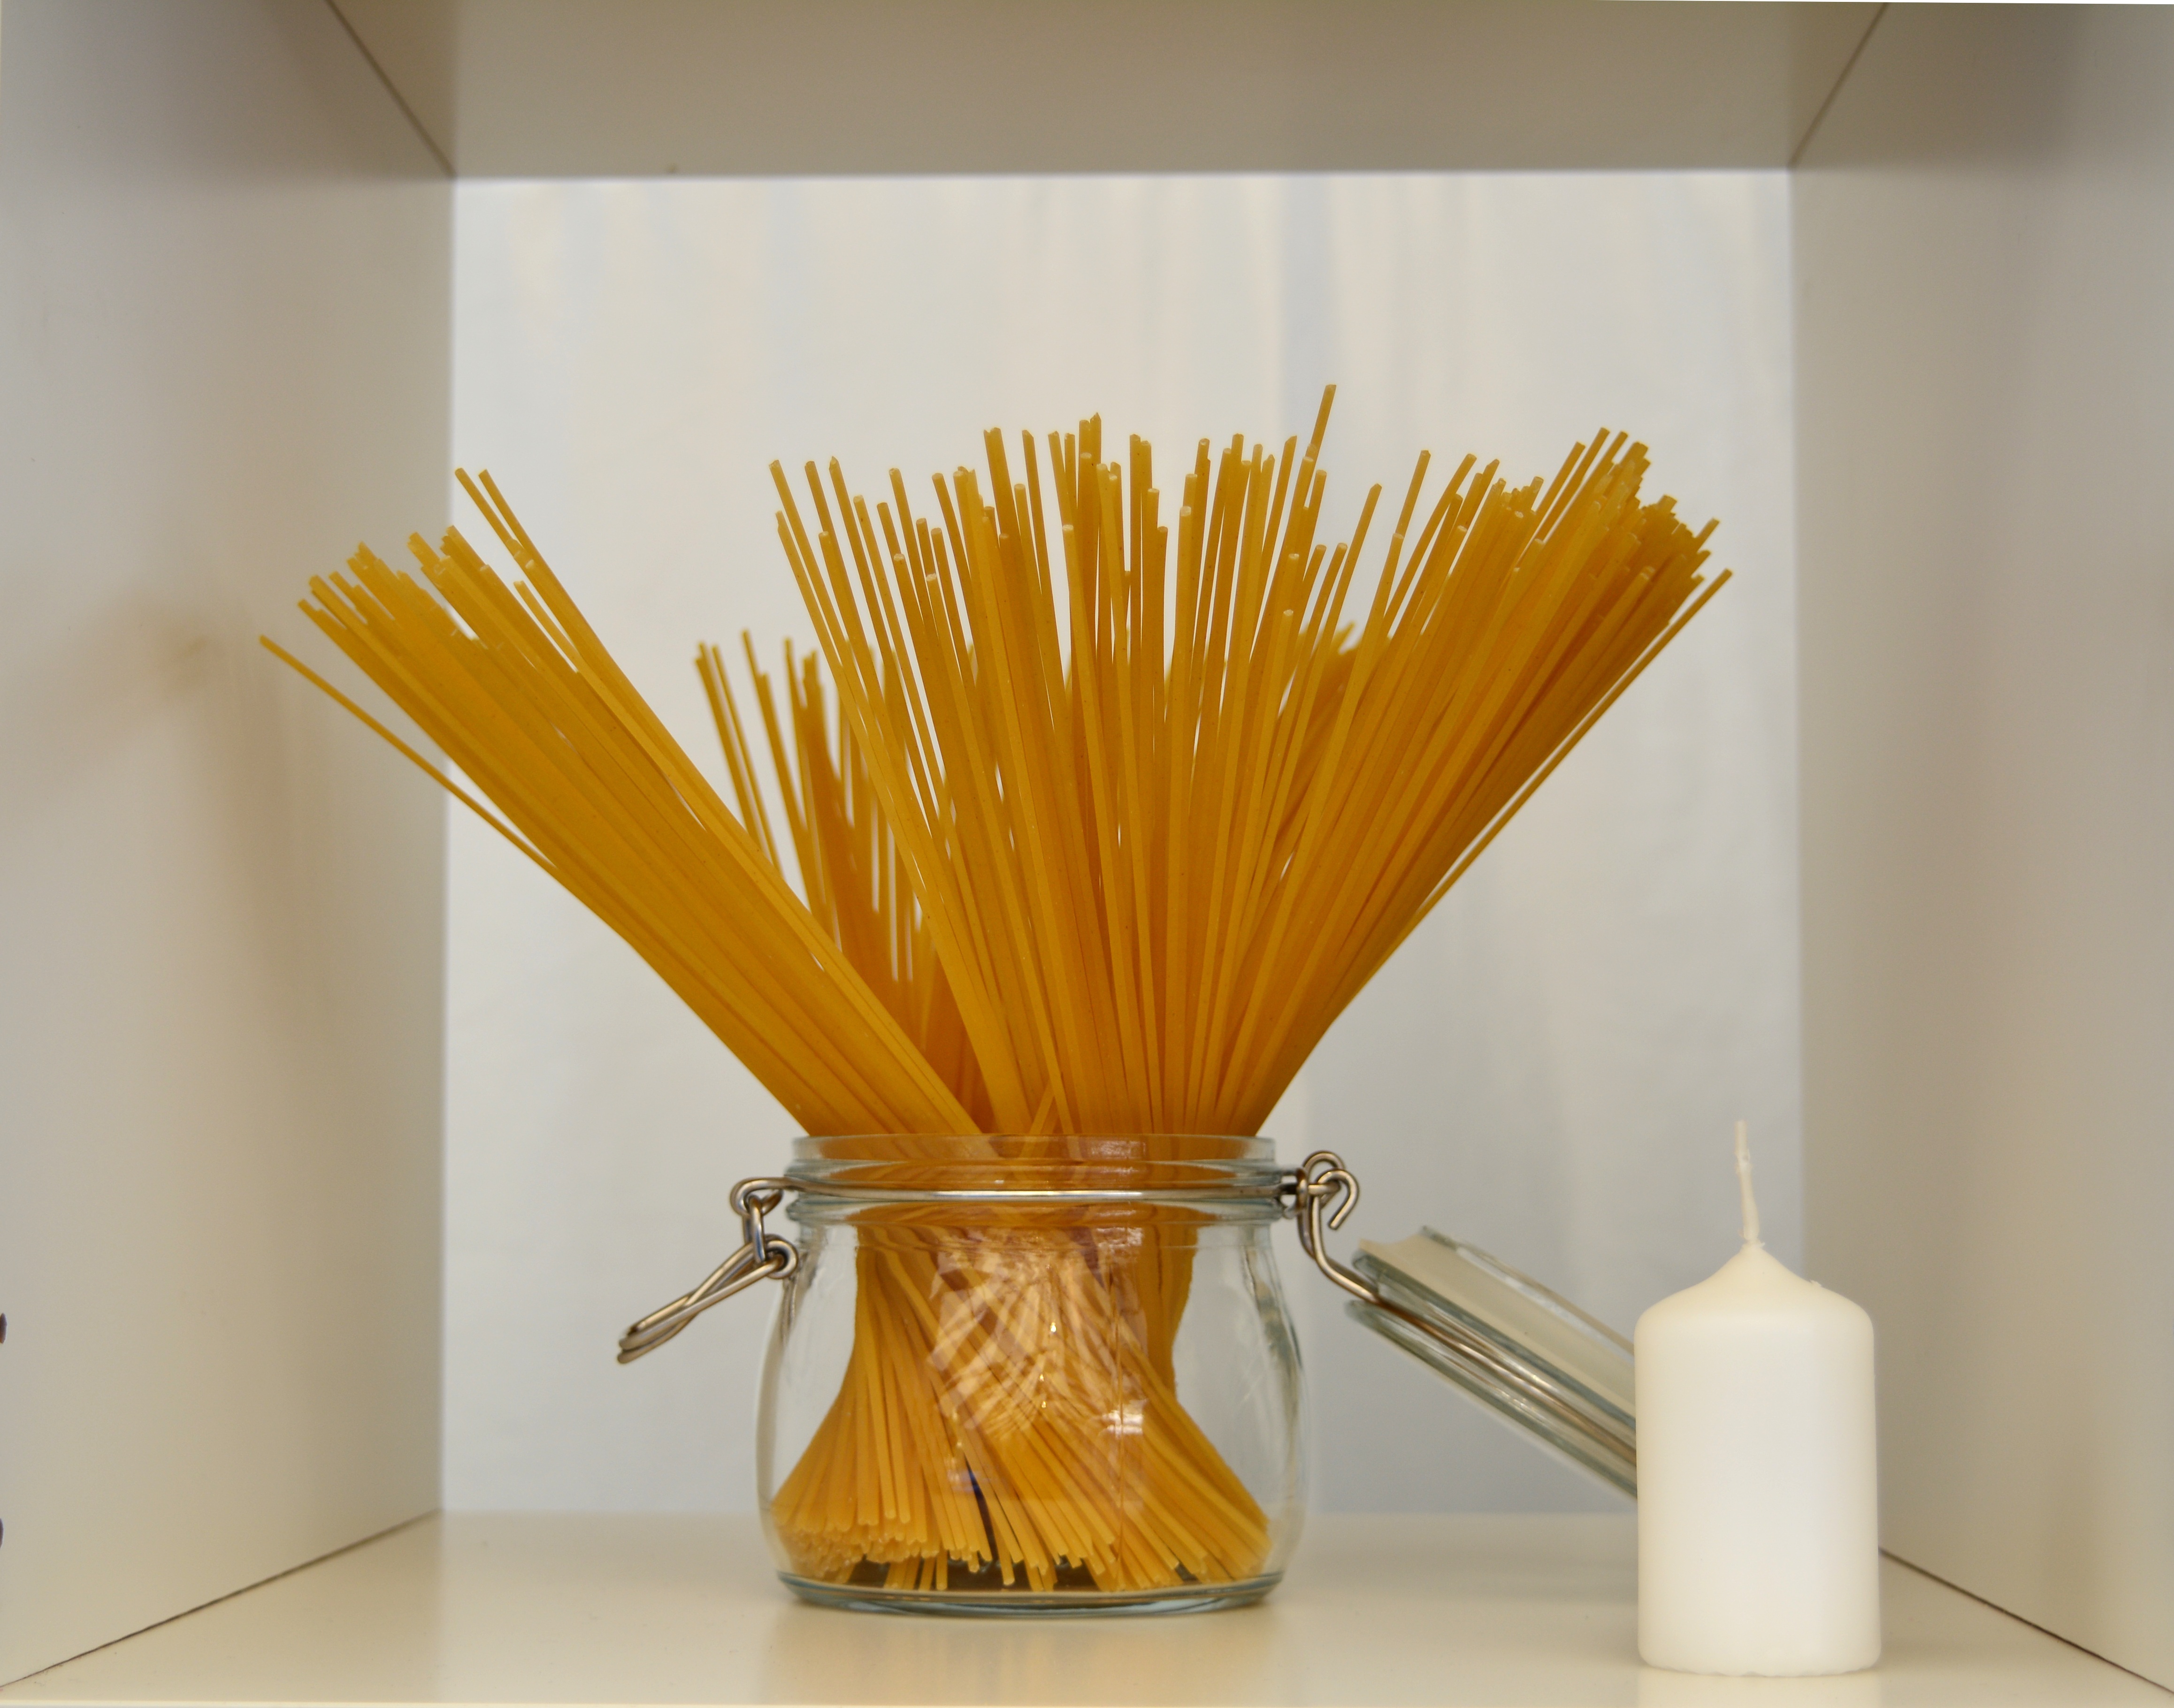
wood, flower, vase, food, yellow, lighting, pasta, interior design, art, dinner, vegetarian, light fixture, spaghetti, modern art, macaroni, masons jar